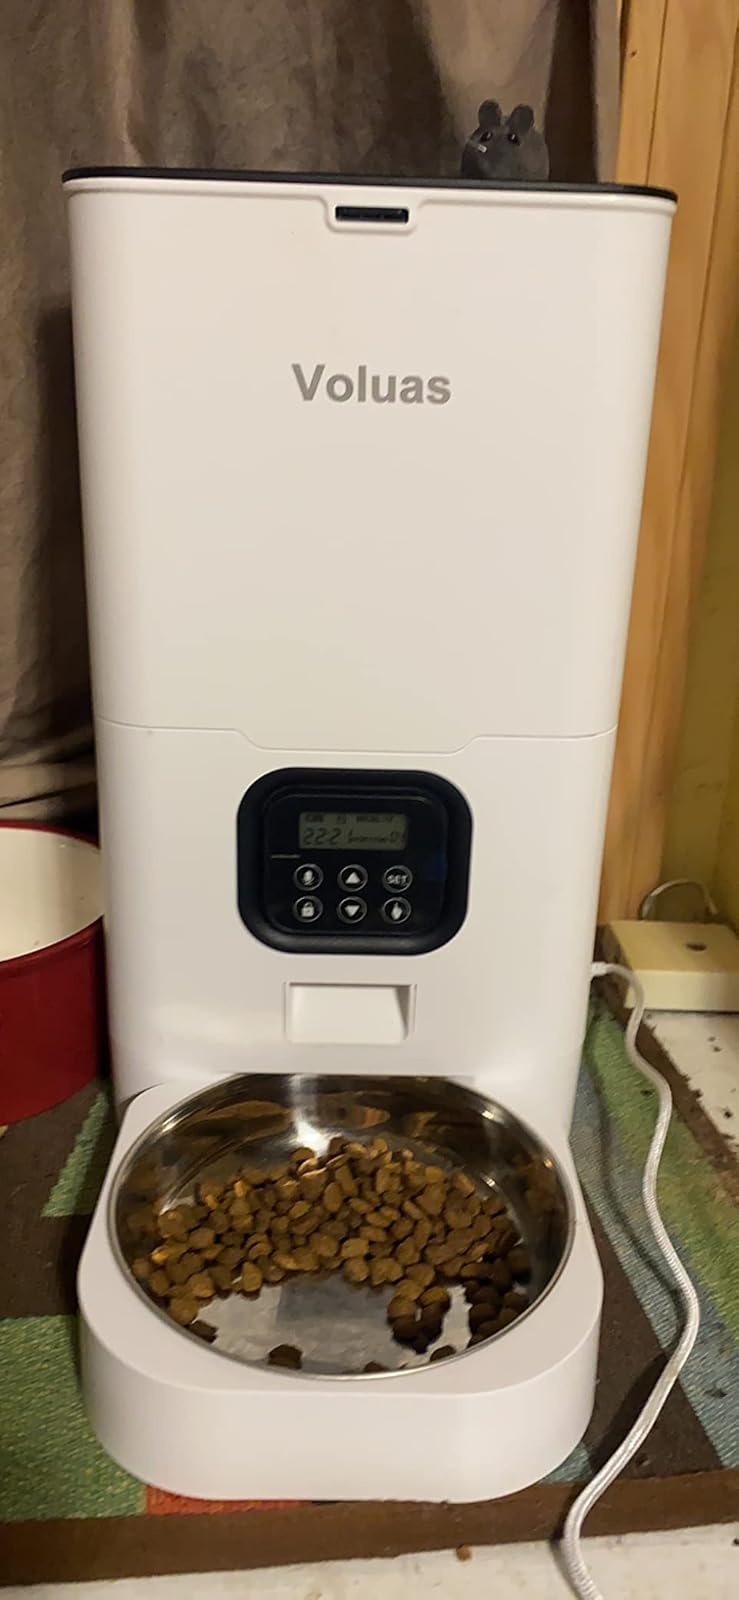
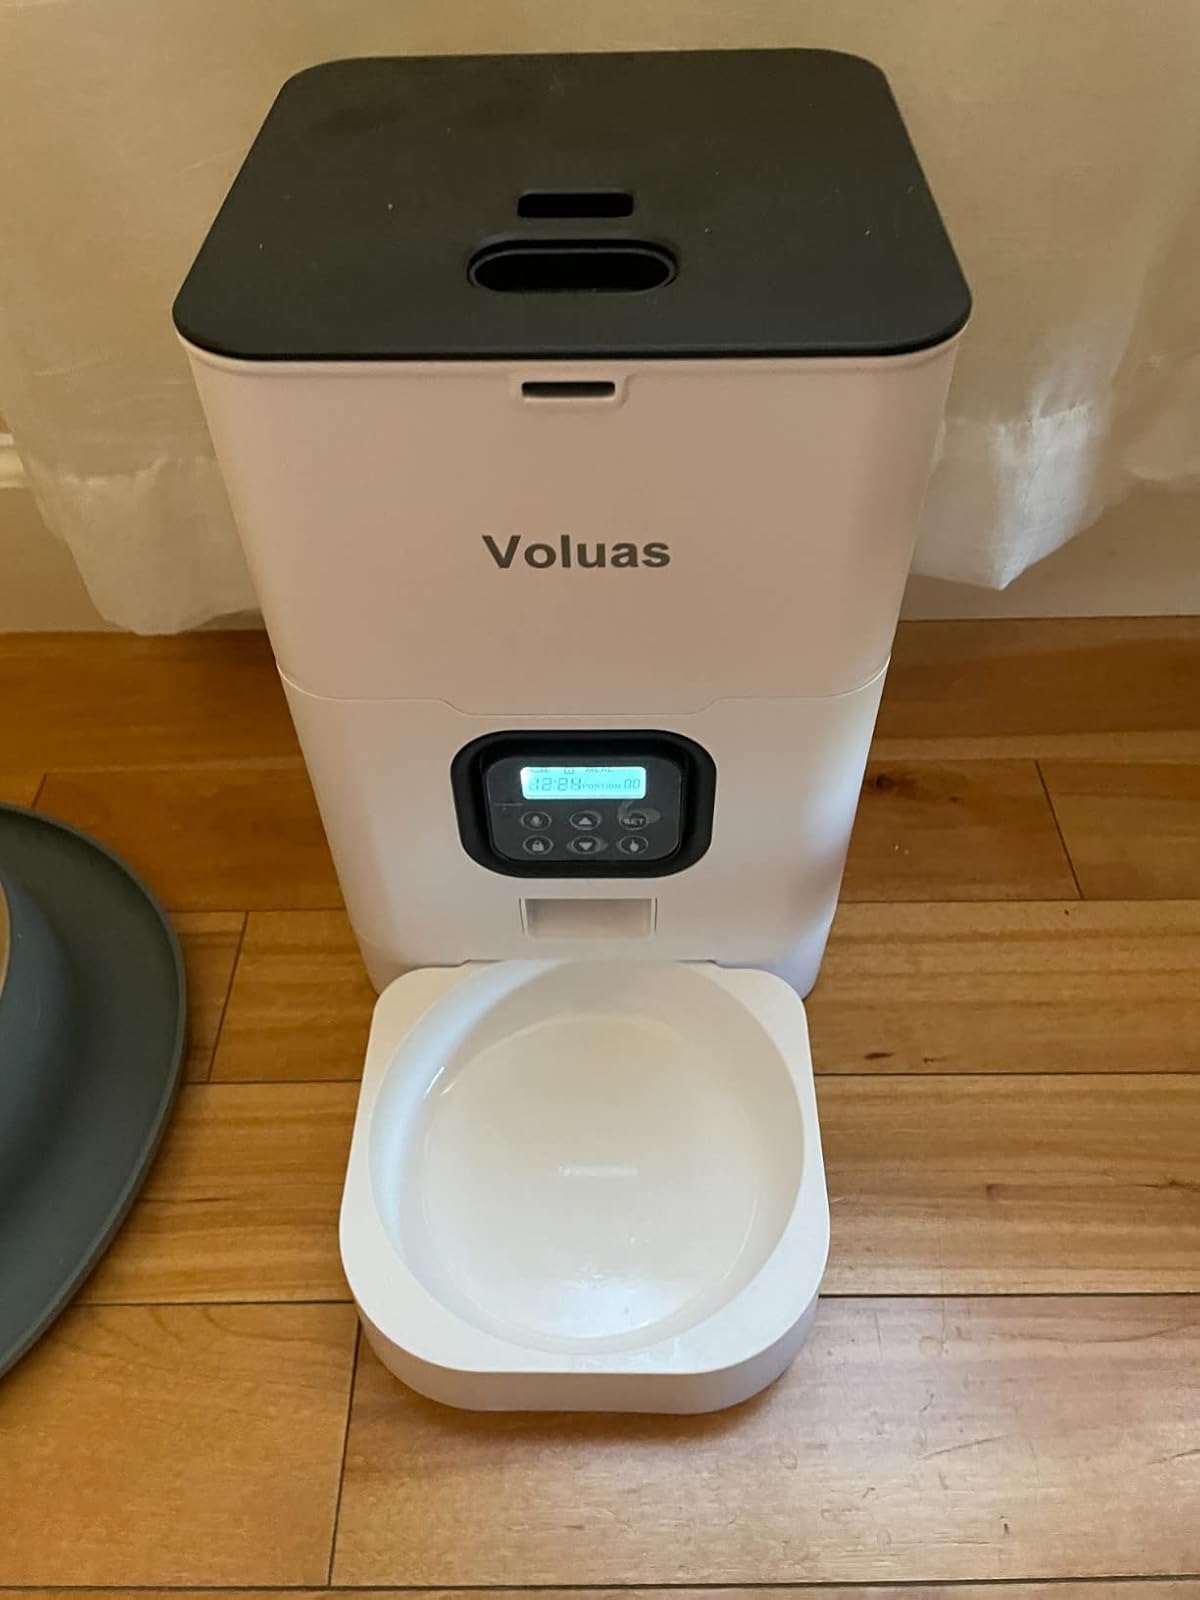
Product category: items_feeder
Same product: yes